Fargo station

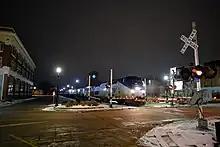
Empire Builder 7 at Fargo Station

Fargo station was originally built by the Great Northern Railway in 1906. It was designed by Samuel L. Bartlett in a Romanesque Revival style. He also designed other stations for the Great Northern, including stations in Minot and Rugby, North Dakota. The Great Northern also built a nearby freight warehouse in Fargo, listed on the National Register of Historic Places.